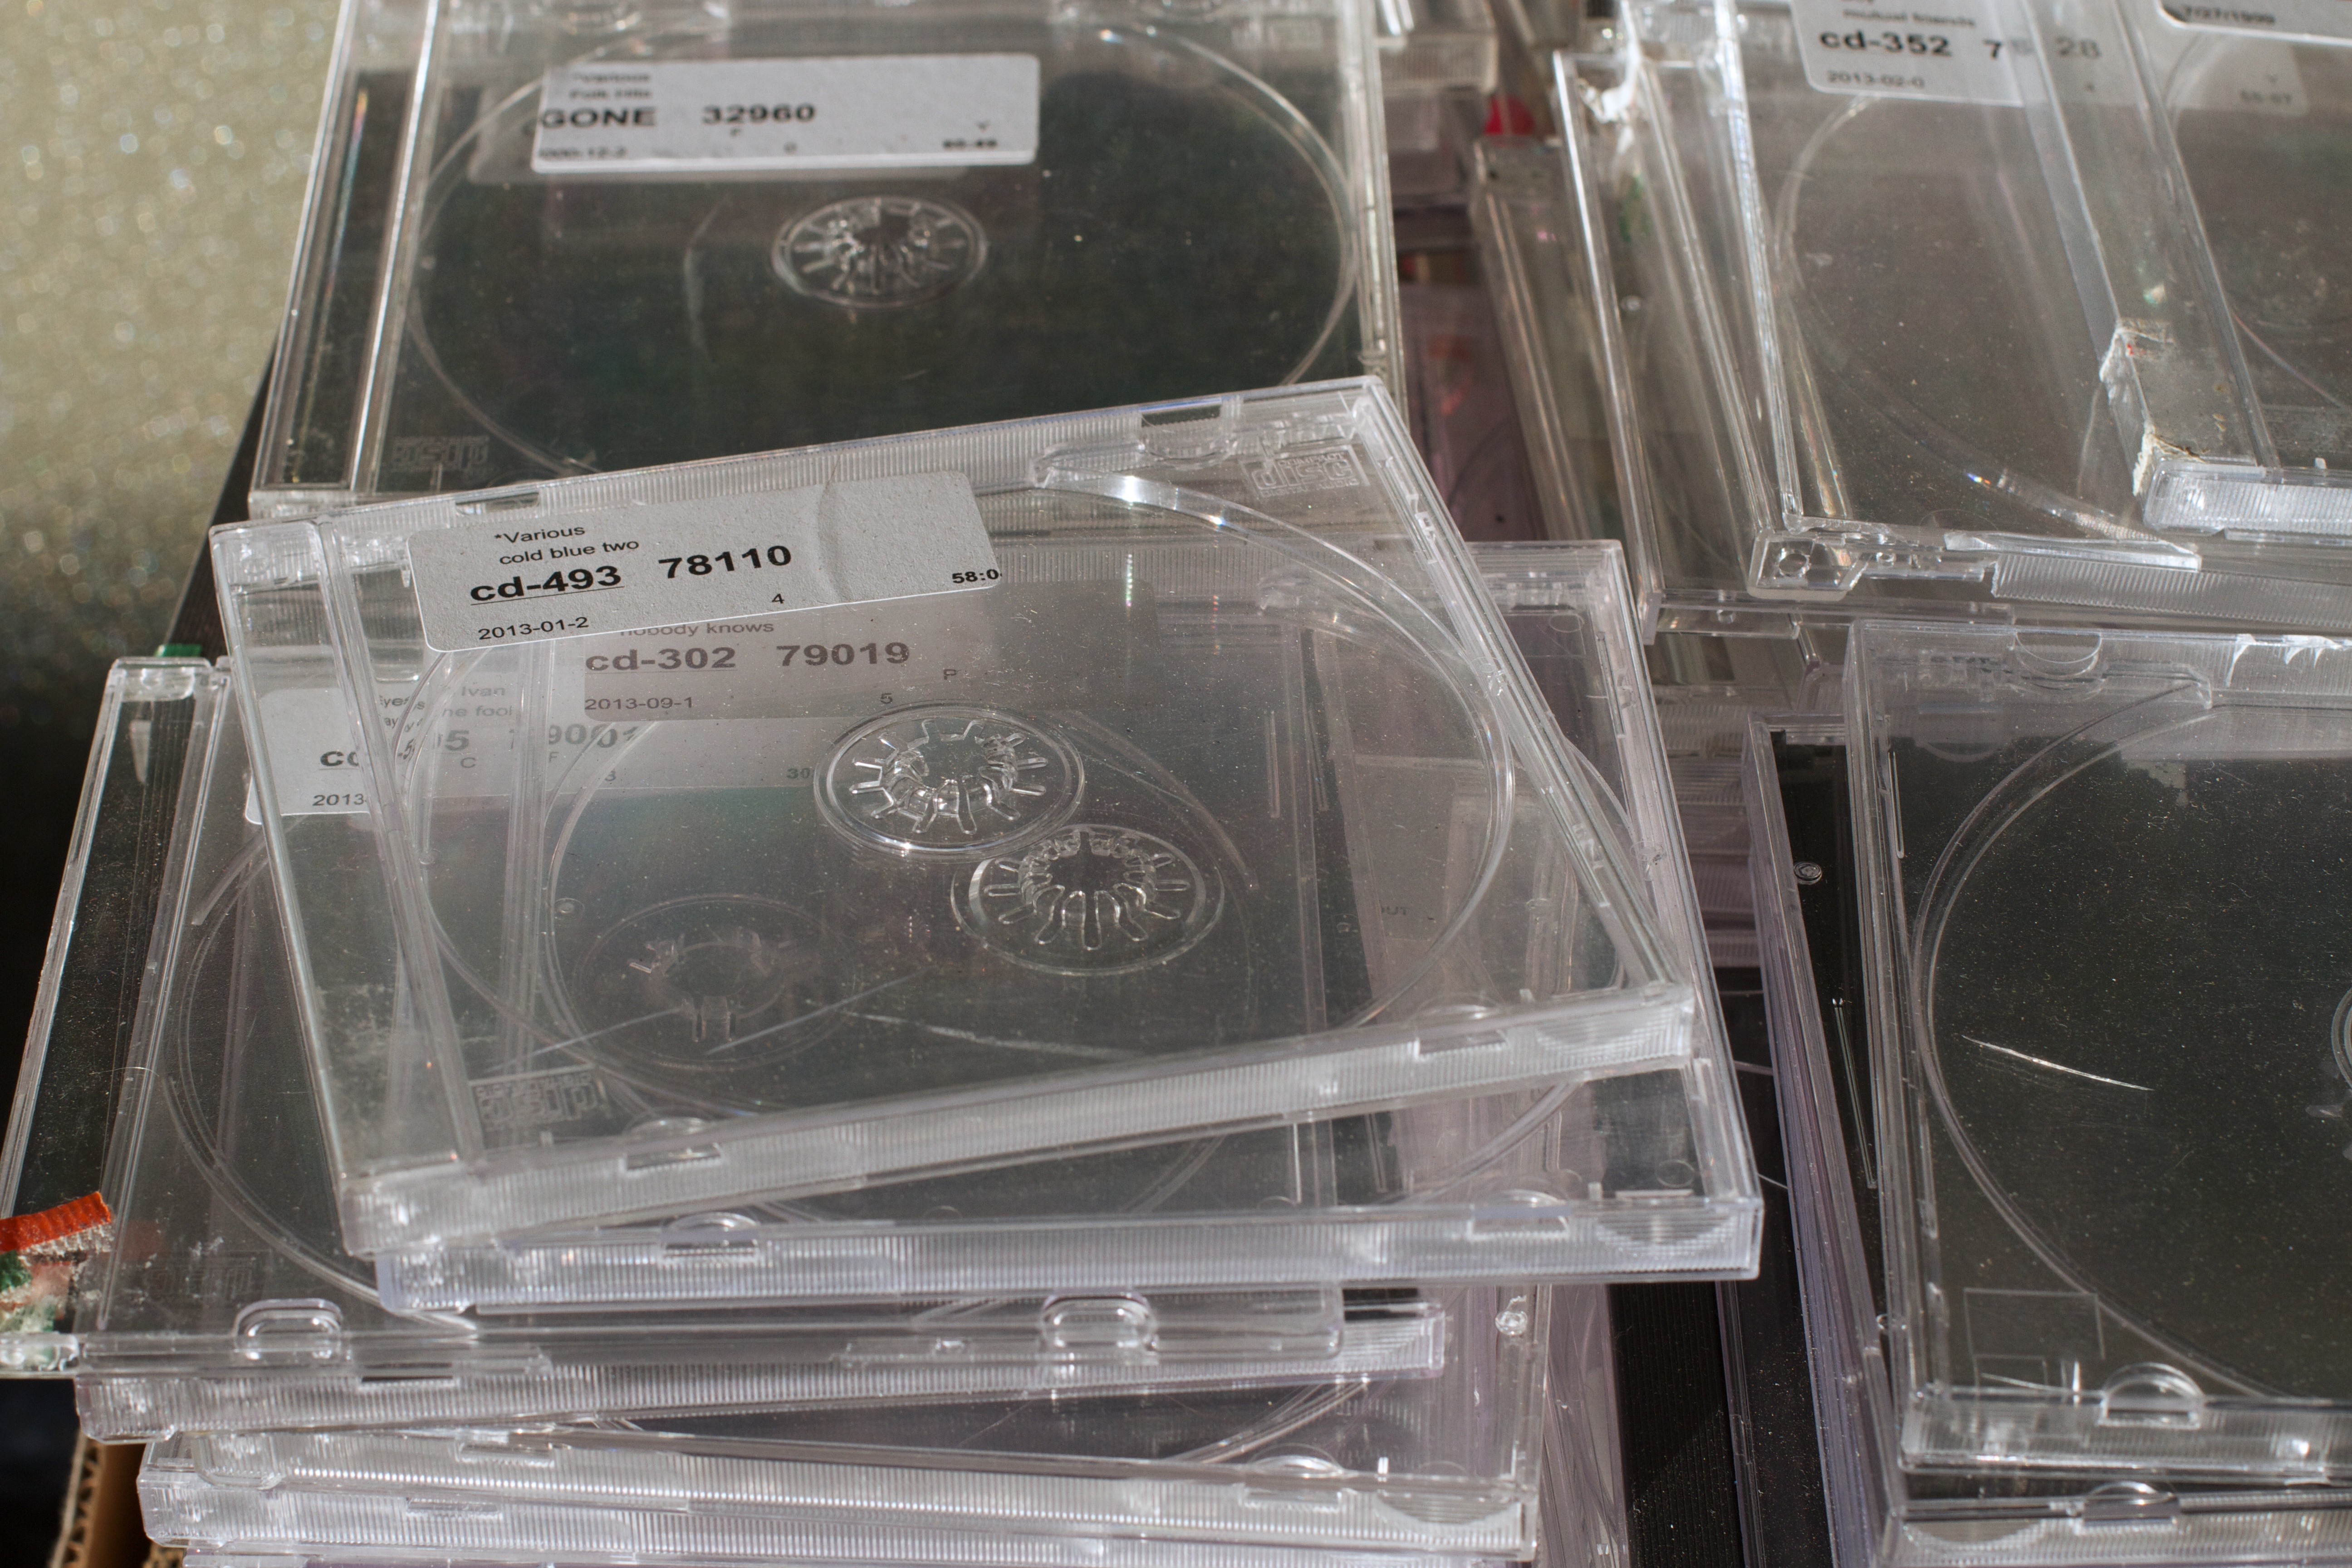
car, window, glass, vehicle, windshield, material, bumper, automobile make, automotive exterior